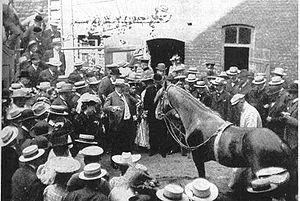
Hans le Malin est un cheval, élevé en Allemagne au début du XXᵉ siècle. Grâce à son « intelligence supérieure », il devient célèbre dans toute l'Europe et met la communauté scientifique de l'époque en émoi. Ce cheval semble, en effet, pouvoir répondre à toutes sortes de questions : « En tapant du sabot, Hans était capable d'additionner, de soustraire, de multiplier et de diviser. Hans pouvait épeler, lire, et résoudre des problèmes d’harmonie musicale ». Son premier propriétaire, Wilhelm von Osten, l'éduque au calcul et à la lecture en toute bonne foi. Face à la controverse suscitée par la réalité de l'intelligence de Hans, plusieurs scientifiques étudient son cas.
L’effet Hans le Malin, aussi appelé phénomène Hans le Malin ou effet Clever Hans, est un phénomène du domaine de la psychologie qui désigne le fait de transmettre et percevoir continuellement des signaux subtils, généralement de façon involontaire et inconsciente, au cours des interactions sociales. Ces signaux subtils constitueraient une sorte de communication non intentionnelle par laquelle les attentes sont susceptibles d'influencer le comportement d'autres personnes. Le nom de ce phénomène est inspiré de l'histoire du cheval « Hans le Malin », survenue dans les premières années du XXᵉ siècle.
« Intelligence animale » est une expression renvoyant aux capacités cognitives des animaux et à leur étude. Le sujet a donné lieu à de nombreux travaux dont les résultats offrent non seulement une meilleure compréhension du monde animal mais aussi, par extension, des pistes pour l’étude de l'intelligence humaine.